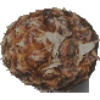
Label: pineapple